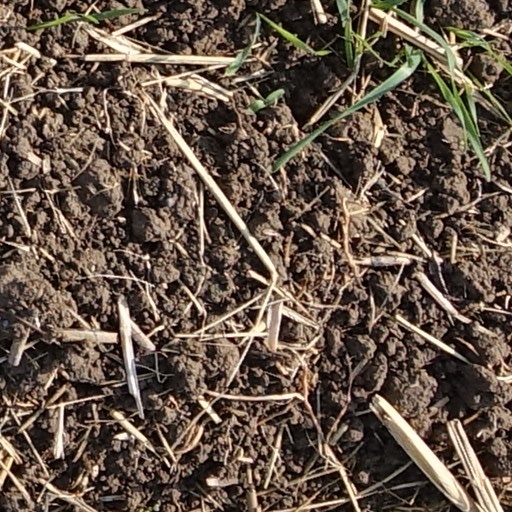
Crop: wheat